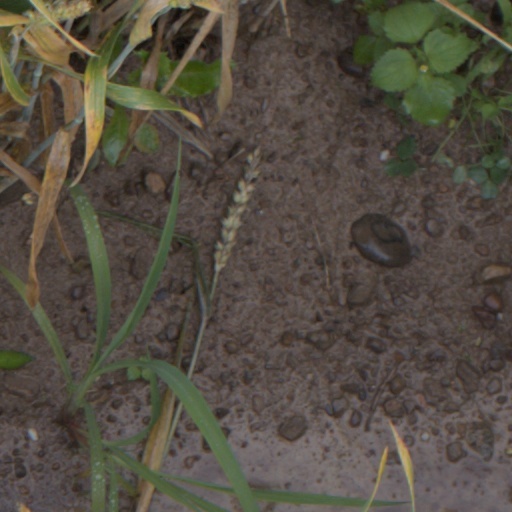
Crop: wheat